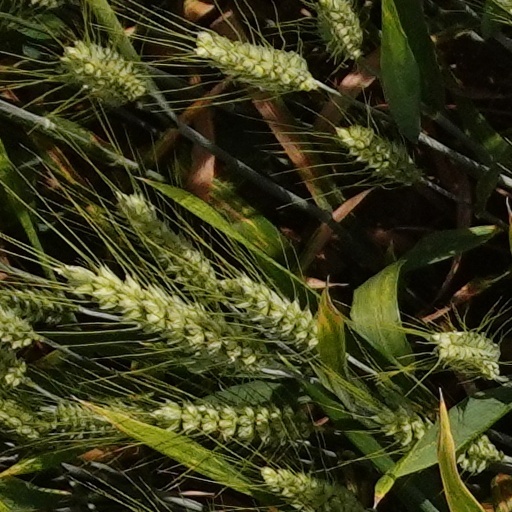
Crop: wheat